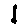
Label: 1